Our Lady of Perpetual Help Church, West Chalakudy

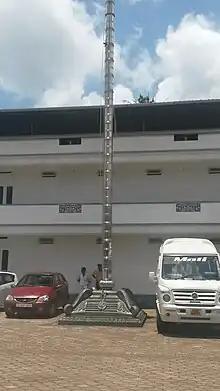
Flag post

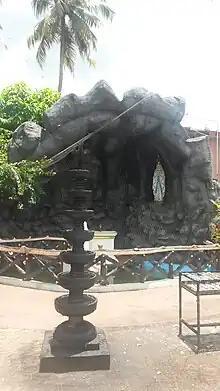
Grotto and the stone lamp

Our Lady of Perpetual Help church was consecrated in 1966 and serves as the home church of the local parish which was formed delinking the catholic families belonging to the Syro-Malabar Catholic Church and residing in West Chalakudy from the St. Mary's Forane Church, Chalakudy. , the parish has a strength of 765 families and 3767 members.